Crystallographic texture

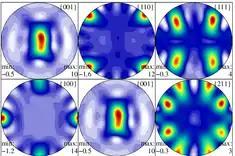
Pole figures displaying crystallographic texture of gamma-TiAl in an alpha2-gamma alloy, as measured by high energy X-rays.

In materials science and related fields, crystallographic texture is the distribution of crystallographic orientations of a polycrystalline sample. A sample in which these orientations are fully random or is amorphous and thus no crystallographic planes, is said to have no texture. If the crystallographic orientations are not random, but have some preferred orientation, then the sample may have a weak, moderate or strong texture. The degree is dependent on the percentage of crystals having the preferred orientation.